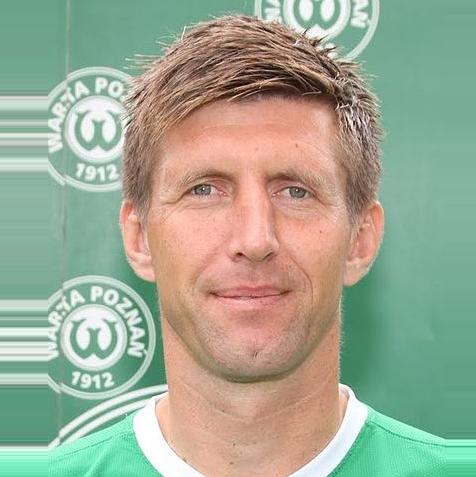
Age: 33